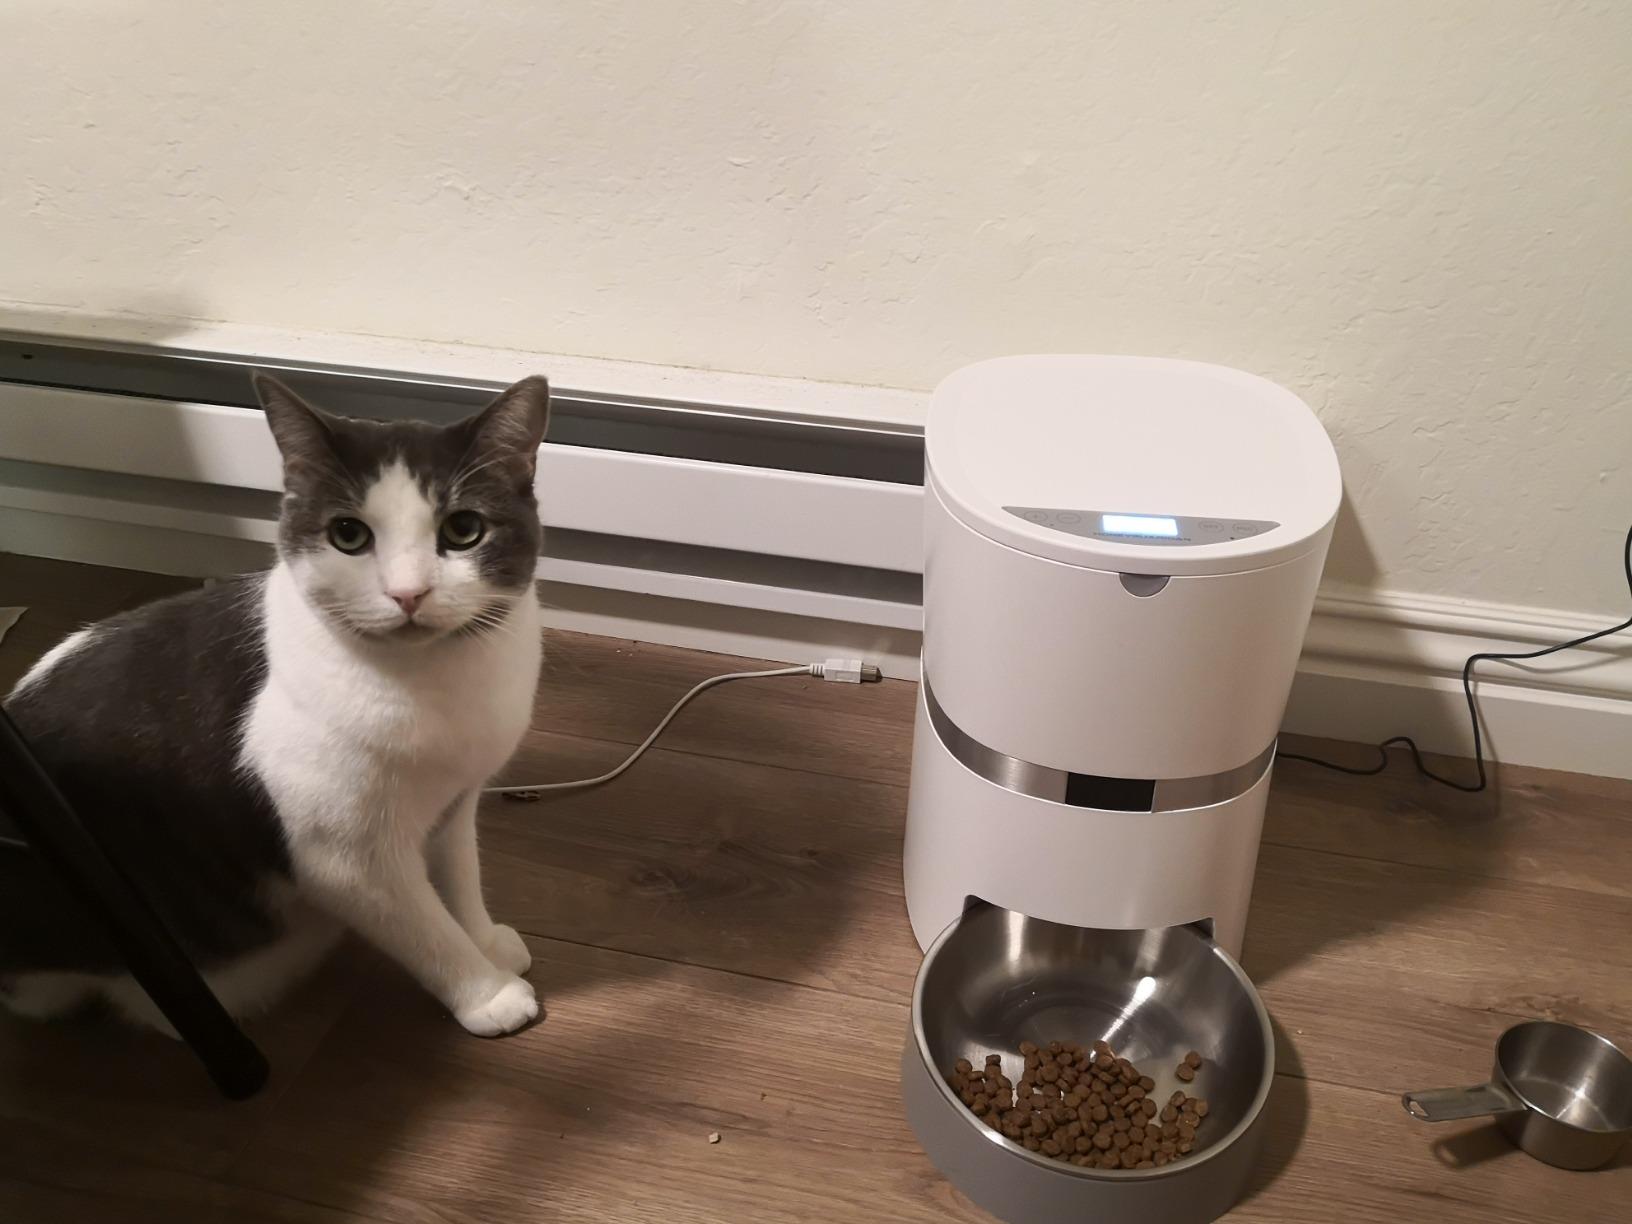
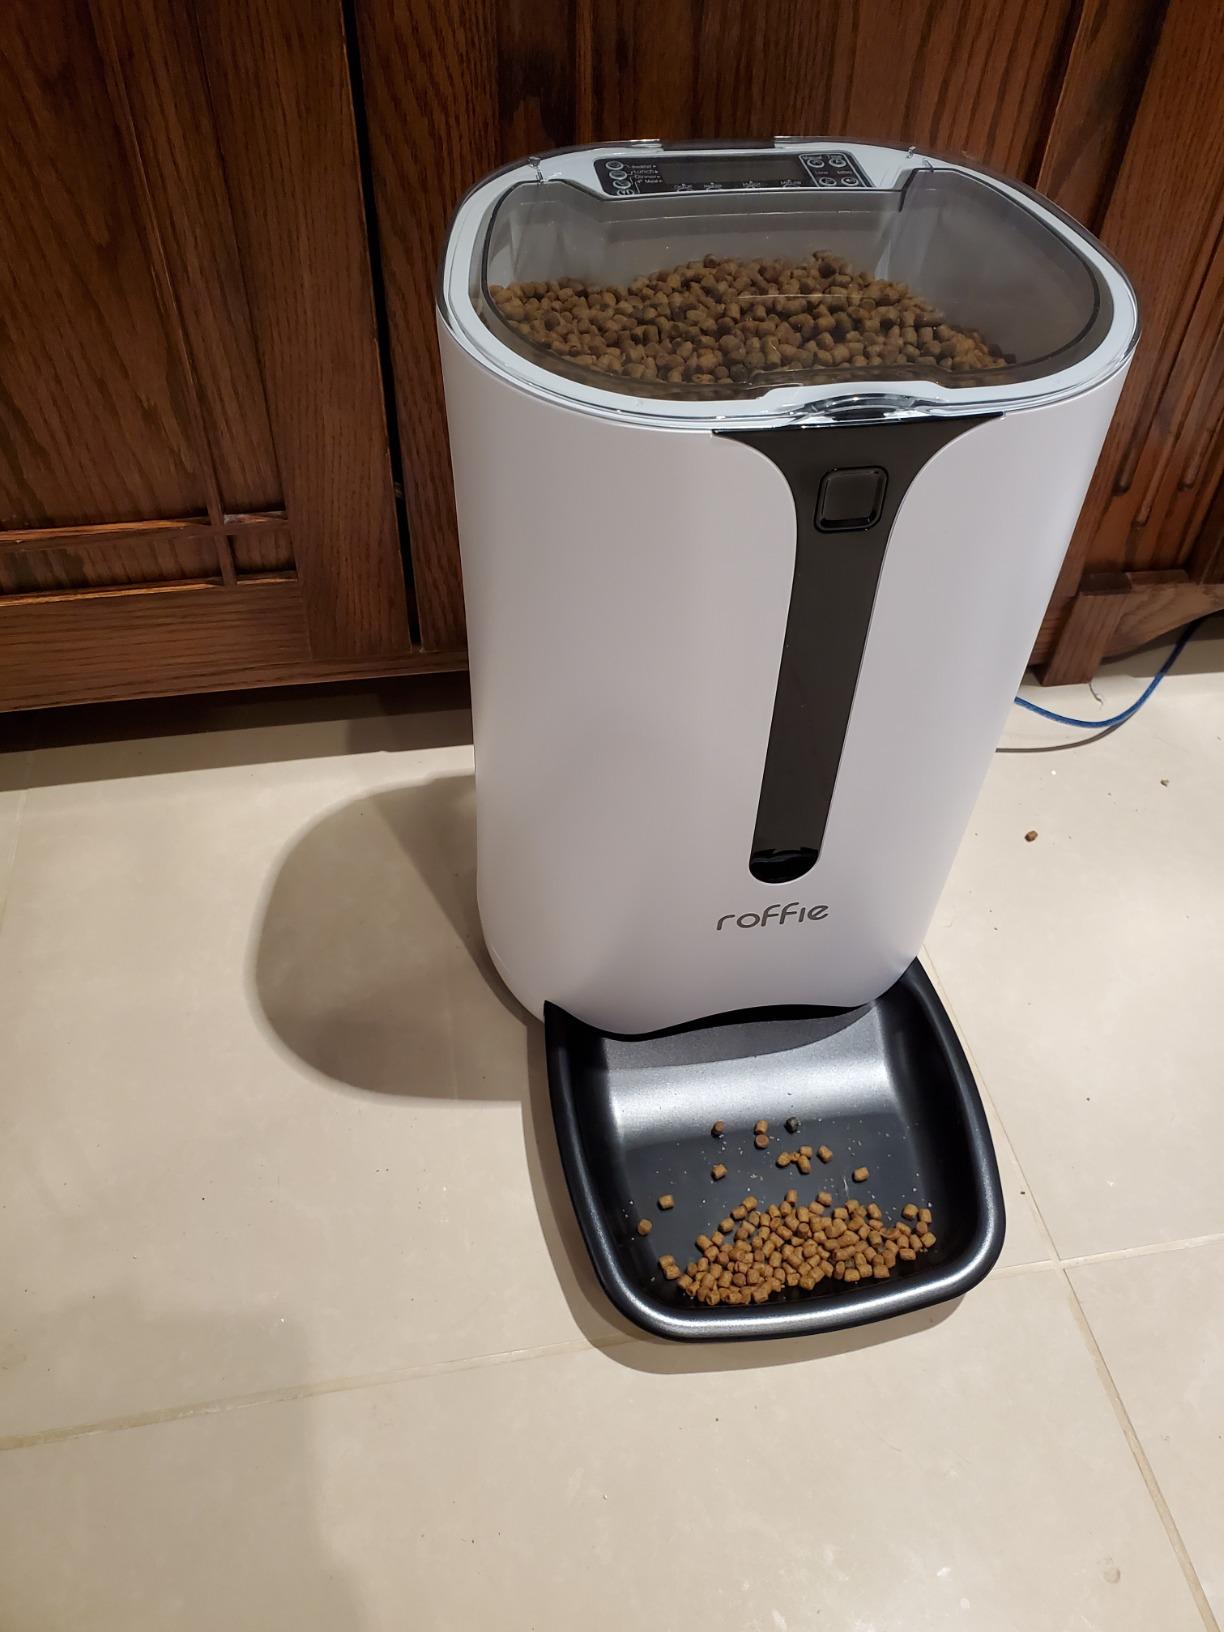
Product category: items_feeder
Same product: no